Straits dollar

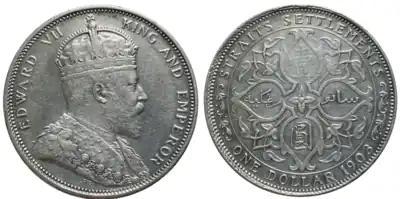
Silver coin: 1 Strait dollar, 1903

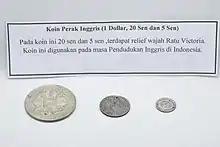
Strait dollar found in Indonesia during British Occupation: 1 dollar, 20 cent, and 5 cent

The Straits dollar was the currency of the Straits Settlements from 1898 until 1939. At the same time, it was also used in the Federated Malay States, the Unfederated Malay States, Kingdom of Sarawak, Brunei, and British North Borneo.